Cam timer

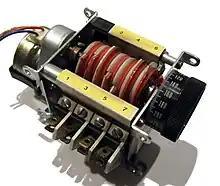
A 7 cam 7 contact cam timer

A cam timer or drum sequencer is an electromechanical system for controlling a sequence of events automatically. It resembles a music box with movable pins, controlling electrical switches instead of musical notes.